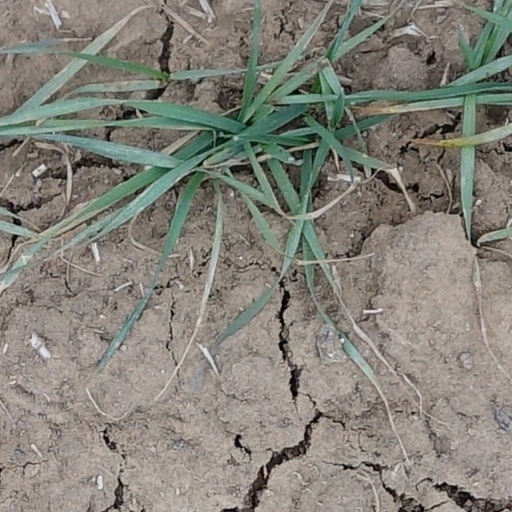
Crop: wheat